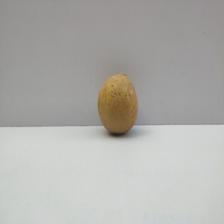
Size: Medium